Quattro bravi ragazzi

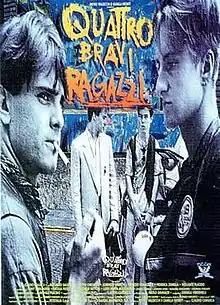

Quattro bravi ragazzi (""Four Fine Boys"") is a 1993 Italian crime-drama film written and directed by Claudio Camarca.